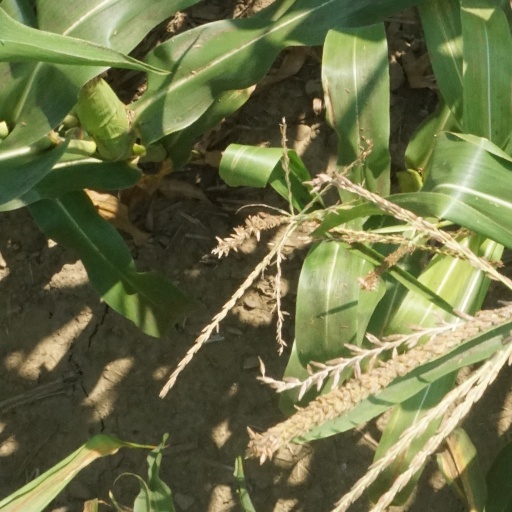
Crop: maize; corn